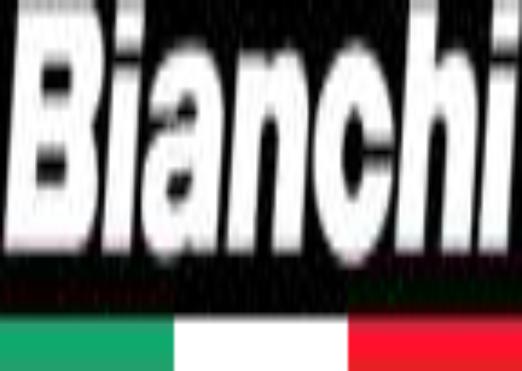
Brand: bianchi
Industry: Transportation